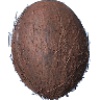
Label: cocos